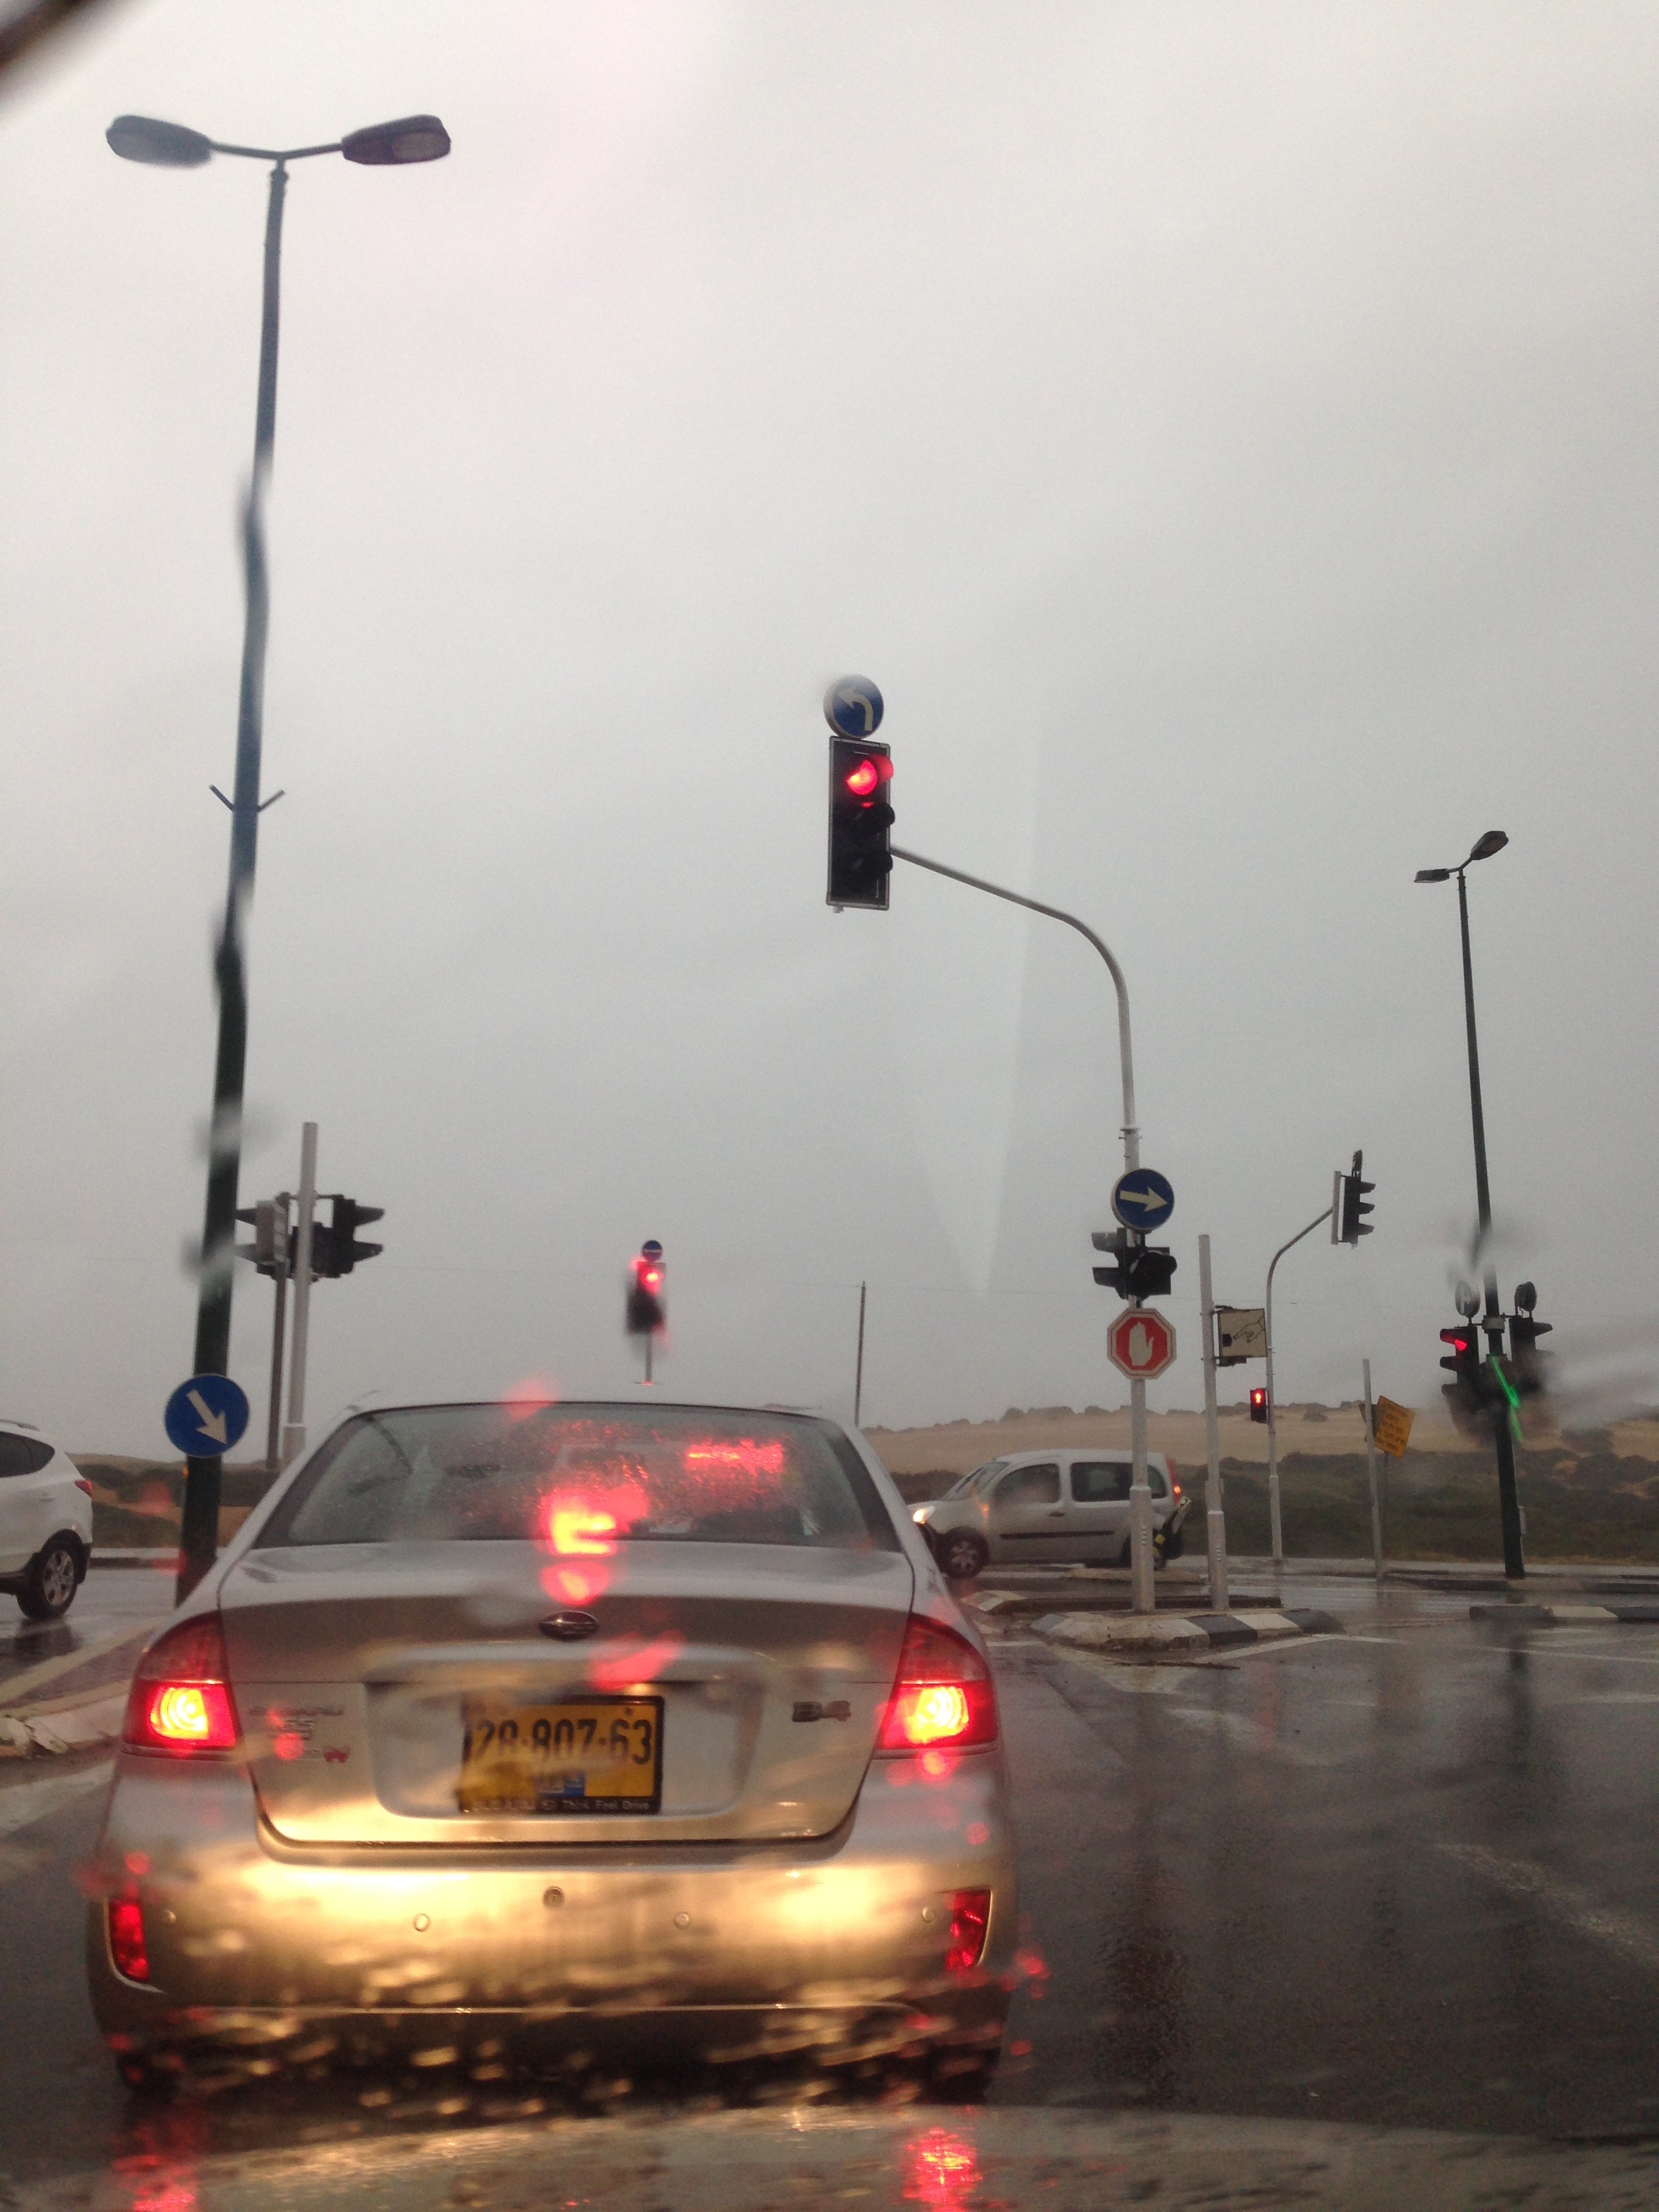
road, rain, weather, street light, lane, lighting, traffic light, light fixture